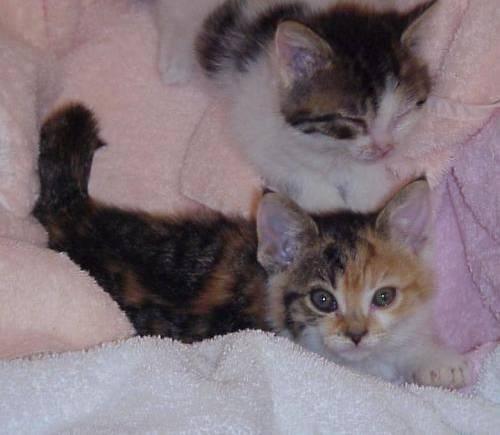
cat